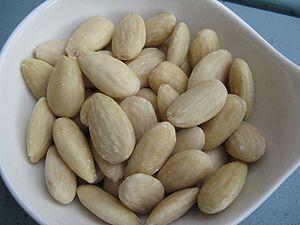
L'amande est le fruit de l'amandier.